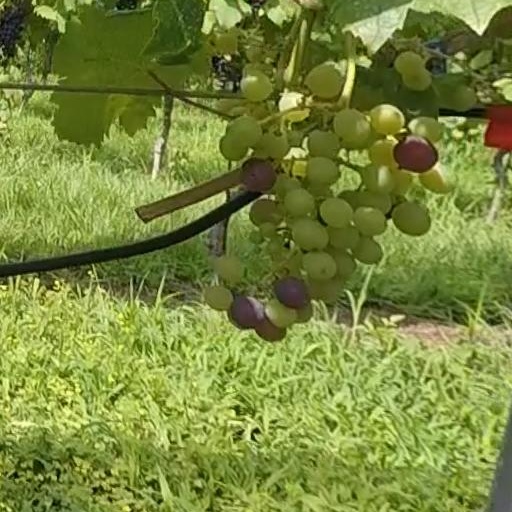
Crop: grape